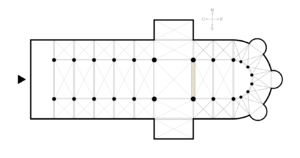
L'église Saint-Martin est un édifice religieux classé datant du XVIᵉ siècle situé à Trazegnies, en Belgique.